Playland Parkway

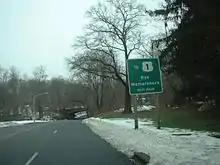
Playland Parkway approaching US 1 in Rye

Playland Parkway begins at an interchange with I-95 in Rye, heading southeast as a four-lane divided freeway. The road passes over Metro-North Railroad's New Haven Line and heads into wooded areas with nearby development, coming to an interchange with Old Post Road that provides access to US 1. Past this interchange, Playland Parkway becomes a four-lane undivided freeway and passes under US 1. The road continues through more woodlands near residential neighborhoods and becomes a four-lane boulevard, coming to an at-grade intersection with Milton Road. Playland Parkway curves more to the east and intersects Midland and Forest Avenues before ending at the entrance to the Playland amusement park on Long Island Sound, at which point the road gains a wide median.